It's Complicated (film)

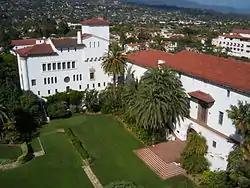
Though set in Santa Barbara, the film was primarily shot in New York City.

In April 2009, the company relocated to Los Angeles, where cast and crew started filming scenes taking place outside Jane's house, for which a ranch house located in Thousand Oaks in the north of Los Angeles was used. In mid-April, the crew spent a few days filming exteriors in Montecito and Santa Barbara – just days before wildfires took a heavy toll on the area. Additional scenes were taken in front of numerous downtown landmarks, including the Santa Barbara County Courthouse and the El Paseo section. Afterwards, the team returned to Los Angeles for completion of the scenes at Jane's house and for the filming at the Bel-Air Bay Club in the Pacific Palisades neighborhood. In early May, principal photography returned to Brooklyn for completion. For Luke's graduation scenes, shooting took place at St. John's University in Queens and on Park Avenue in Manhattan. Several different locations stood in for the fictional Park Regent hotel: While a residence building on Park Avenue and 59th Street was used for exterior shots, the lobby and Jane's hotel room were in the JW Marriott Essex House. The hotel bar was the interior of a restaurant on Tenth Avenue. Filming eventually completed in August 2009.